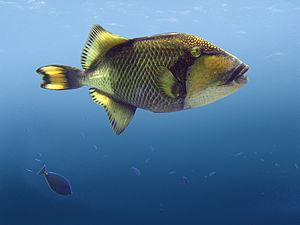
Baliste (o'iri en tahitien), Rangiroa, Tuamotu
Les Balistes ou Balistidés forment une famille de poissons rattachés à l'ordre des Tetraodontiformes. Elle comprend 12 genres et 40 espèces. Ils sont également appelés cochons de mer ou poisson-gachettes dans les pays anglo-saxons.
La ciguatera est une forme particulière d’ichtyosarcotoxisme, c'est-à-dire une intoxication alimentaire par les chairs de poissons contaminés par la microalgue benthique Gambierdiscus toxicus présente dans les récifs coralliens. Comme de nombreuses toxines naturelles et artificielles, la ciguatoxine s'accumule dans les organismes et sa concentration augmente au fur et à mesure que l'on monte les échelons de la chaîne alimentaire, selon le principe de la biomagnification. Parmi les 400 espèces potentiellement infectées, les grands poissons prédateurs comme le barracuda, la murène, le mérou ou encore les carangues sont les plus susceptibles de provoquer un empoisonnement. Le terme ciguatera désigne également le phénomène qui en est à l’origine : la destruction des récifs coralliens.
Balistoides est un genre de poissons tetraodontiformes, de la famille des Balistidae.